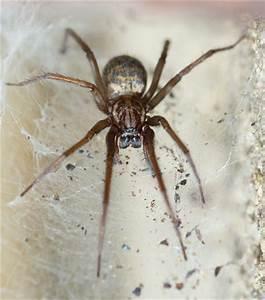
spider